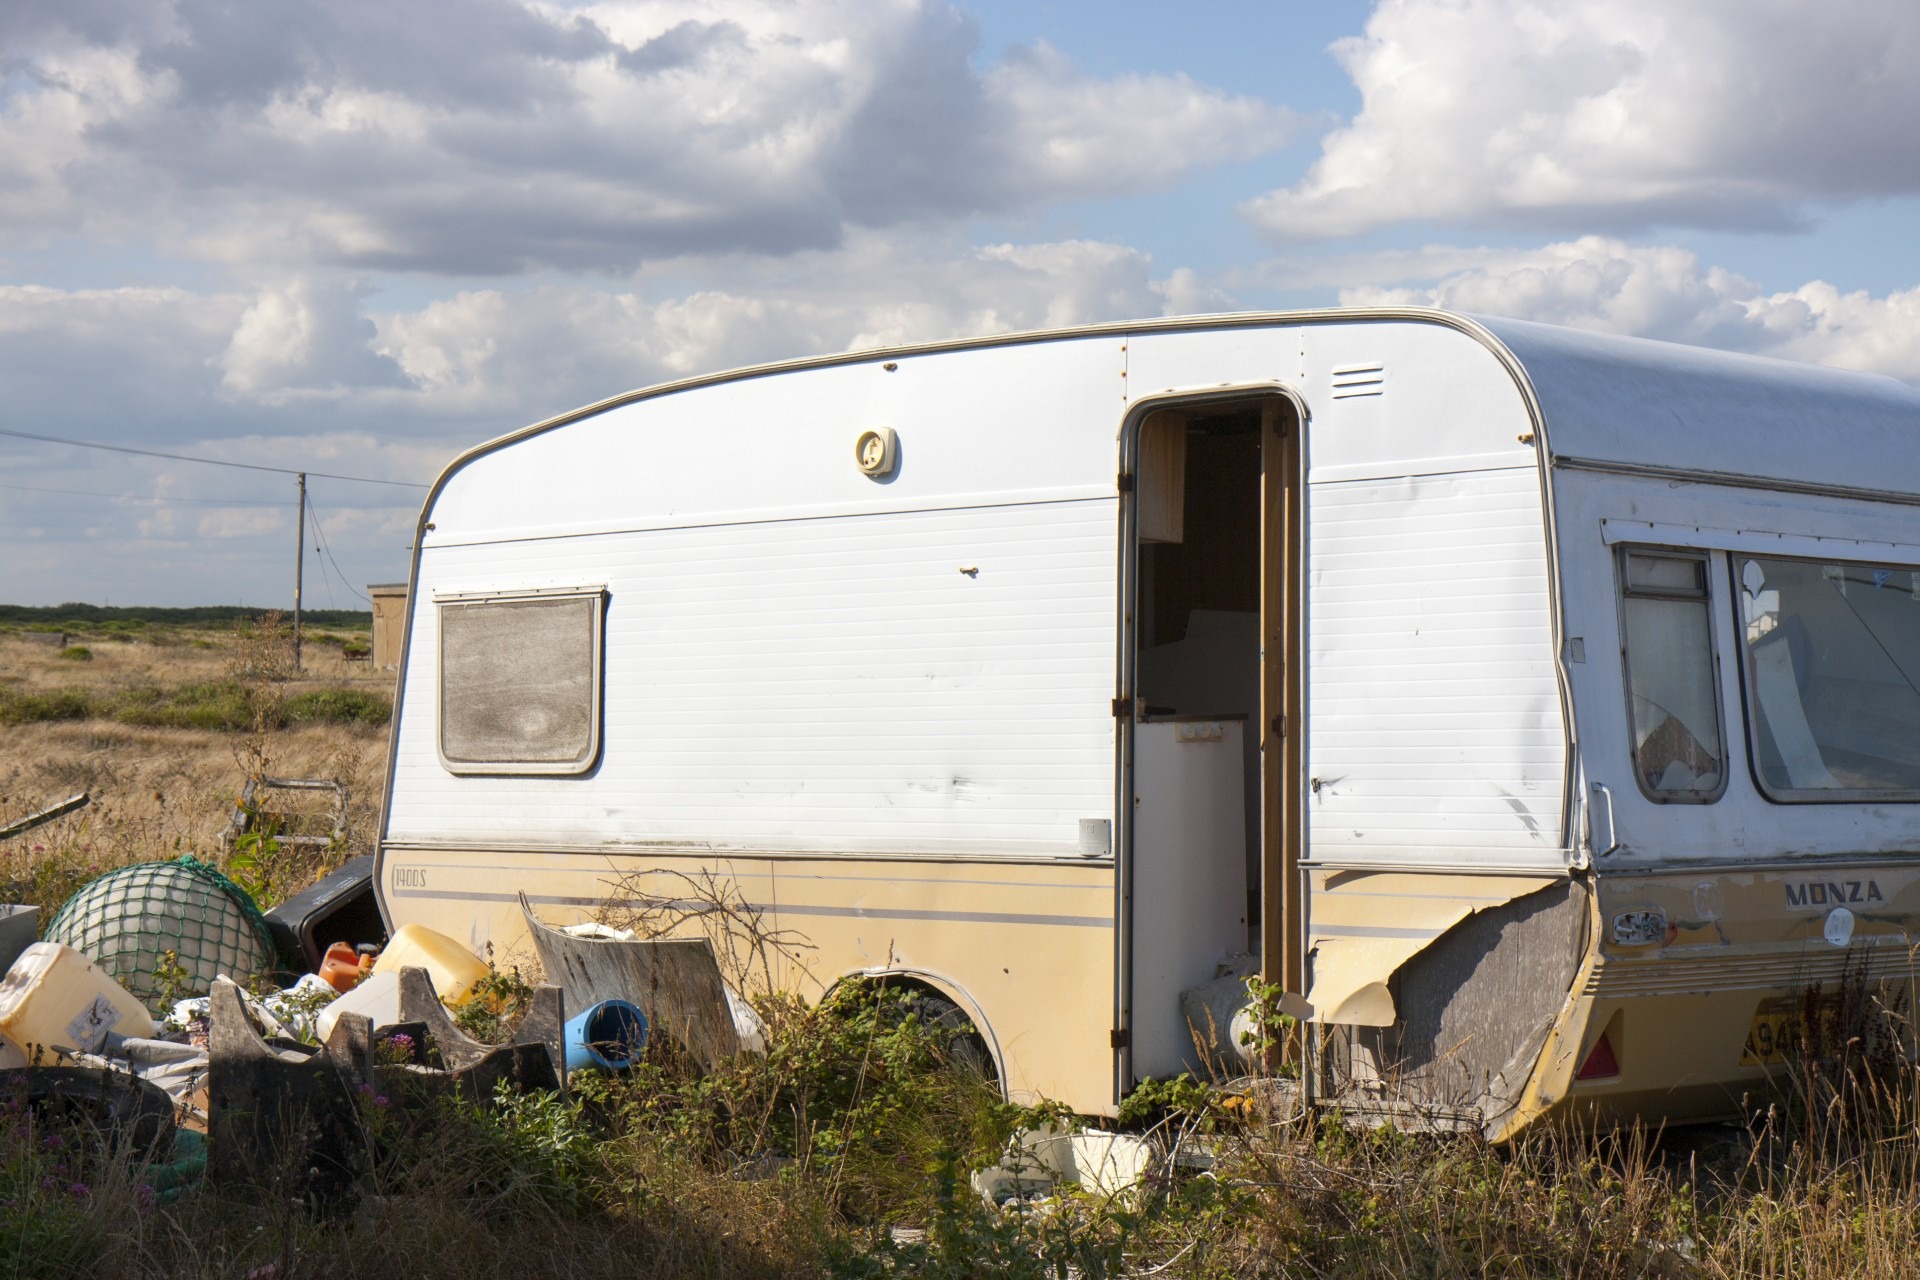
car, vintage, old, home, transport, vehicle, junk, rubbish, derelict, trash, trailer, caravan, mobile home, tatty, recreational vehicle, travel trailer